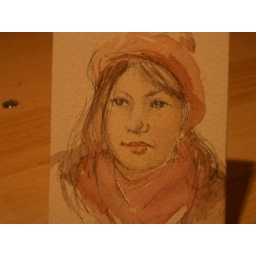
girl in pink beret